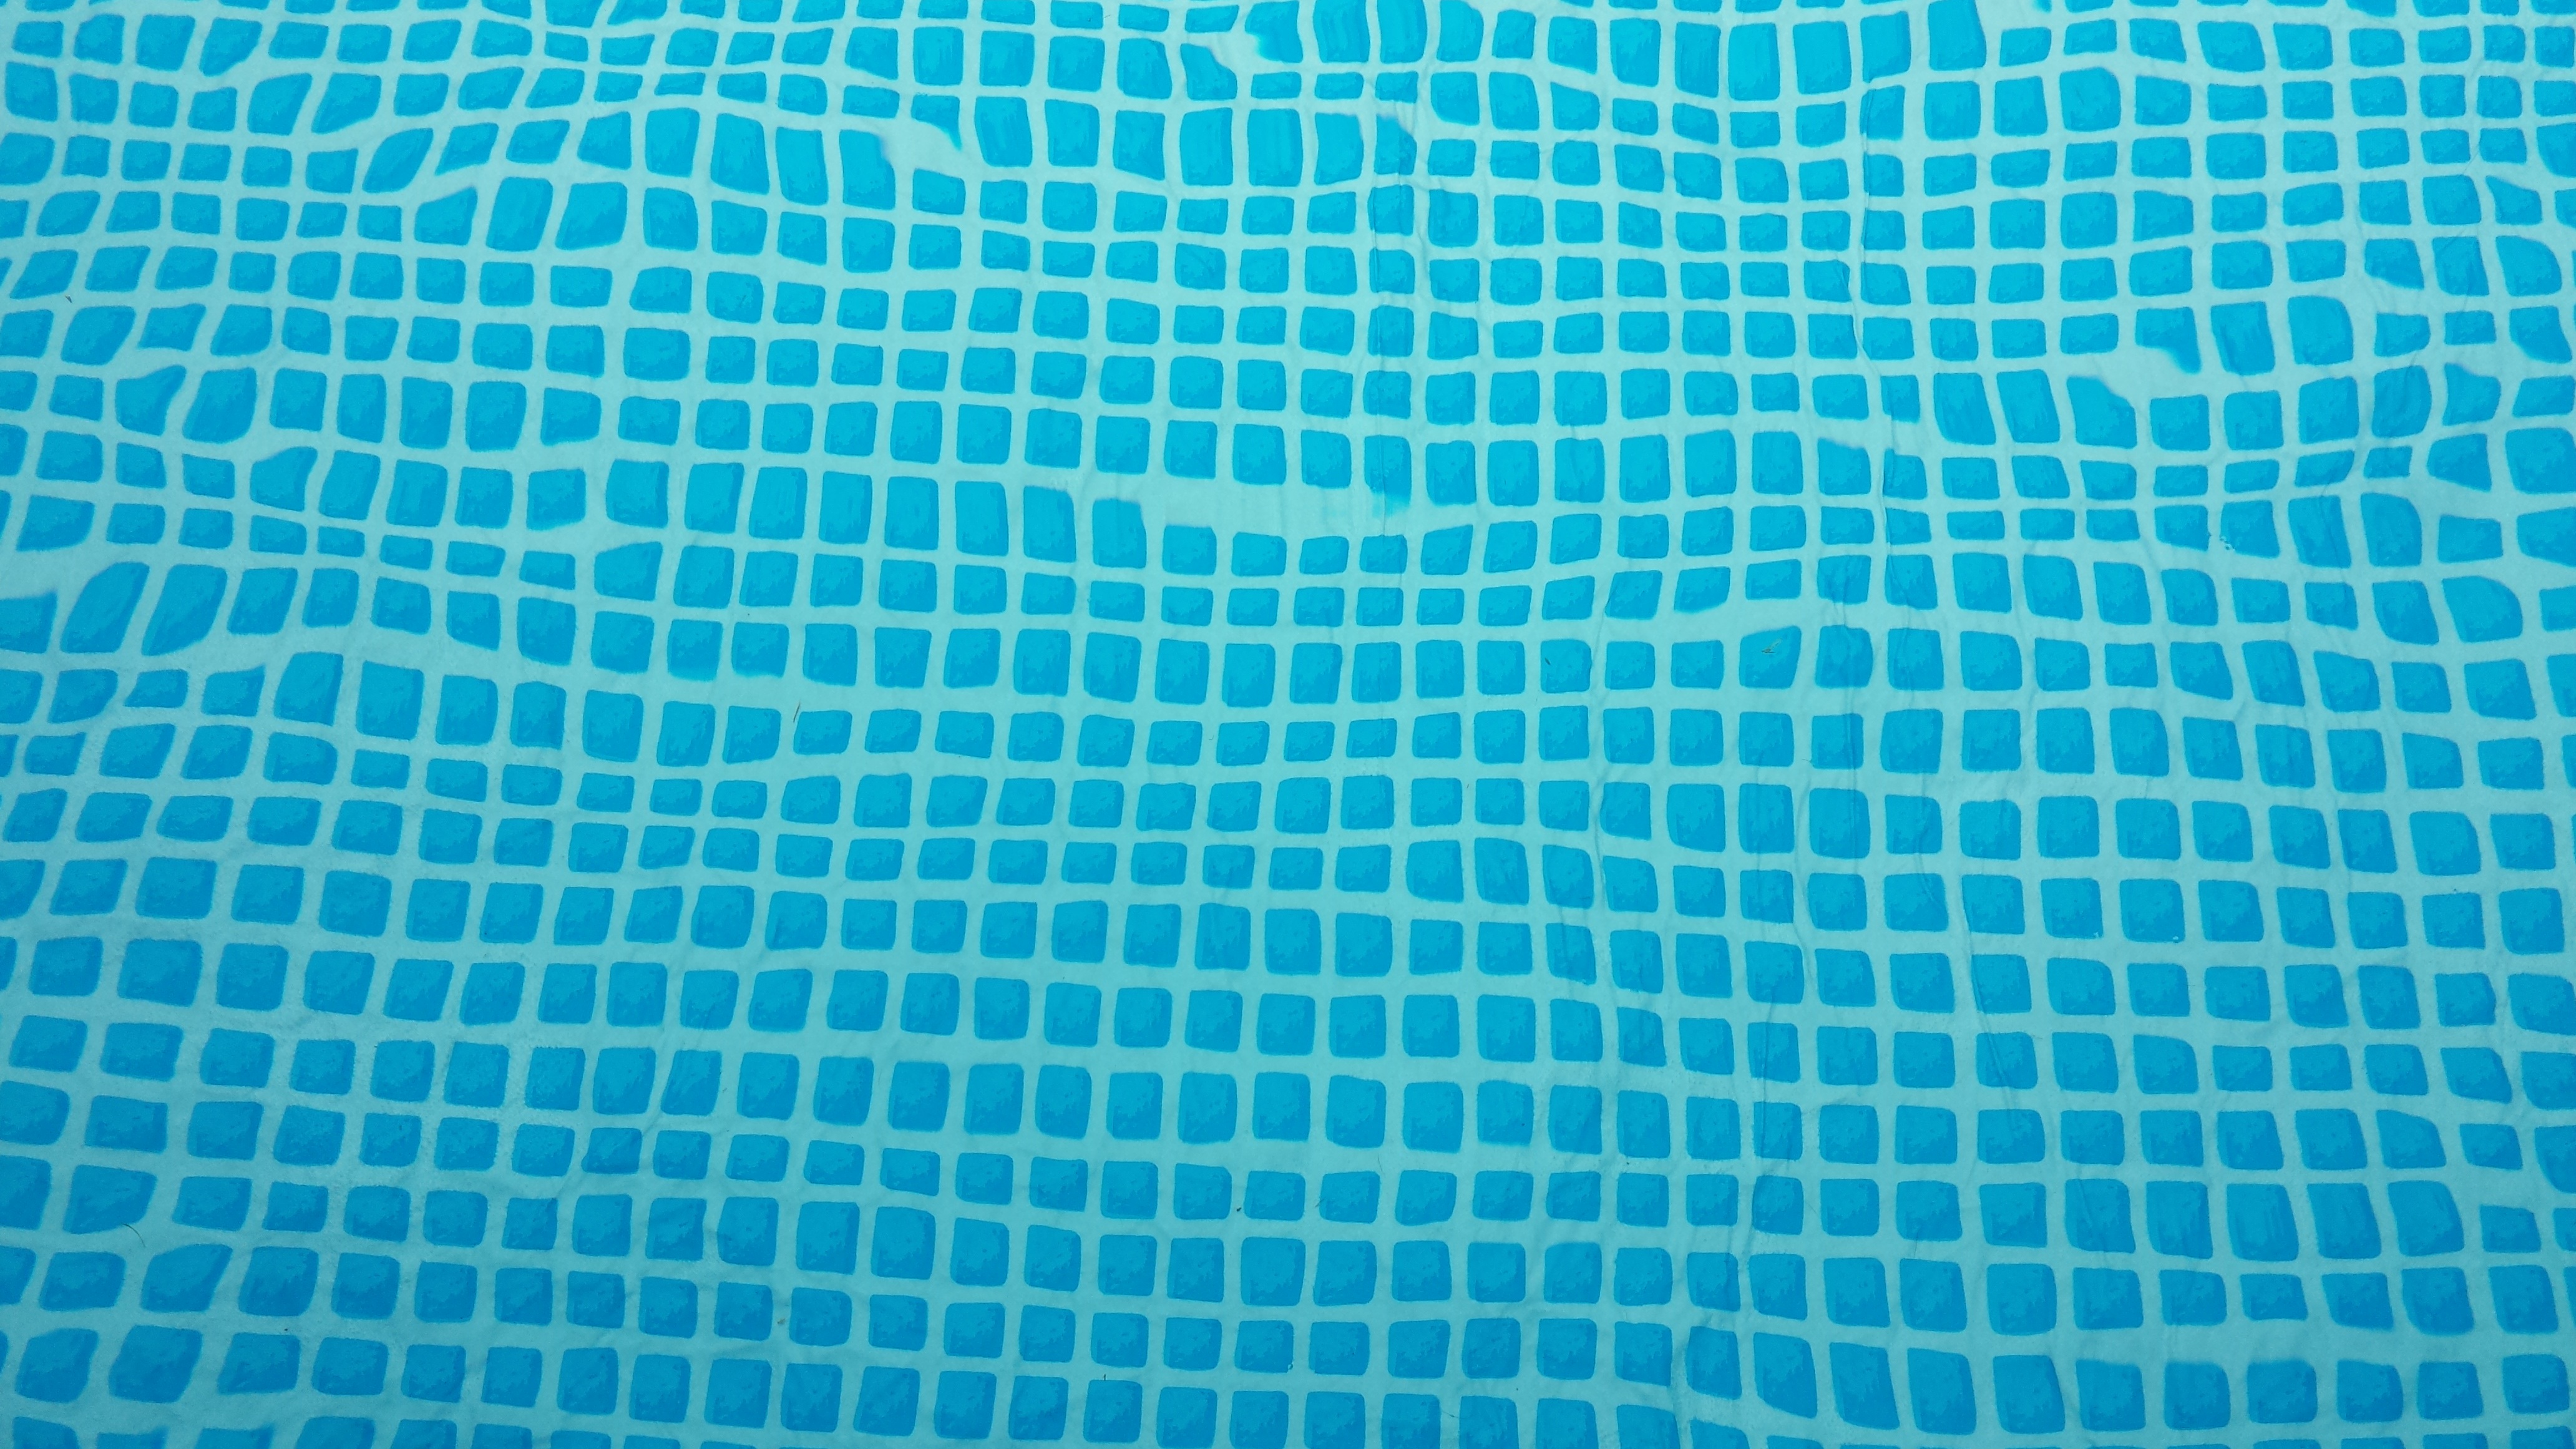
water, liquid, texture, ripple, clear, underwater, pattern, line, blue, material, circle, textile, art, background, aqua, turquoise, design, net, mesh, flooring